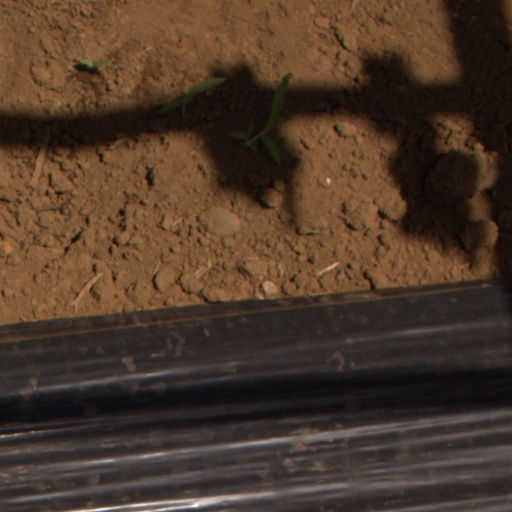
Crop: Jerusalem artichoke